Interstate 75 in Michigan

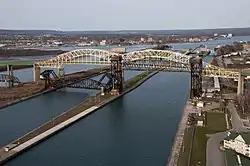
Photograph of

The second is the Mackinac Bridge that connects Michigan's two peninsulas at the Straits of Mackinac. A structure was first proposed in 1888 by one of the directors of the Grand Hotel on Mackinac Island. Car ferry service was started in 1923 to cross the straits, and a bridge authority was first created in 1934 to investigate the possibility of building a permanent connection across the straits. This early authority started with a 1921 proposal for a series of bridges that would have connected Cheboygan to St. Ignace by way of Bois Blanc, Round, and Mackinac islands. The federal Public Works Administration rejected loan and grant requests for that project. A second, direct crossing was then proposed based on designs used for the Tacoma Narrows Bridge. The collapse of that bridge and World War II delayed any further work on a structure beyond tests of the lake bottom and the construction of the causeway on the St. Ignace side; the first bridge authority was abolished in 1947. The current agency was created on June 6, 1950.